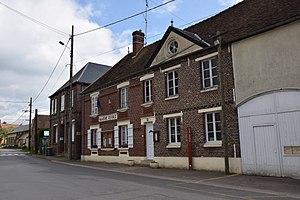
Blacourt est une commune française située dans le département de l'Oise en région Hauts-de-France.